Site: brandenburg
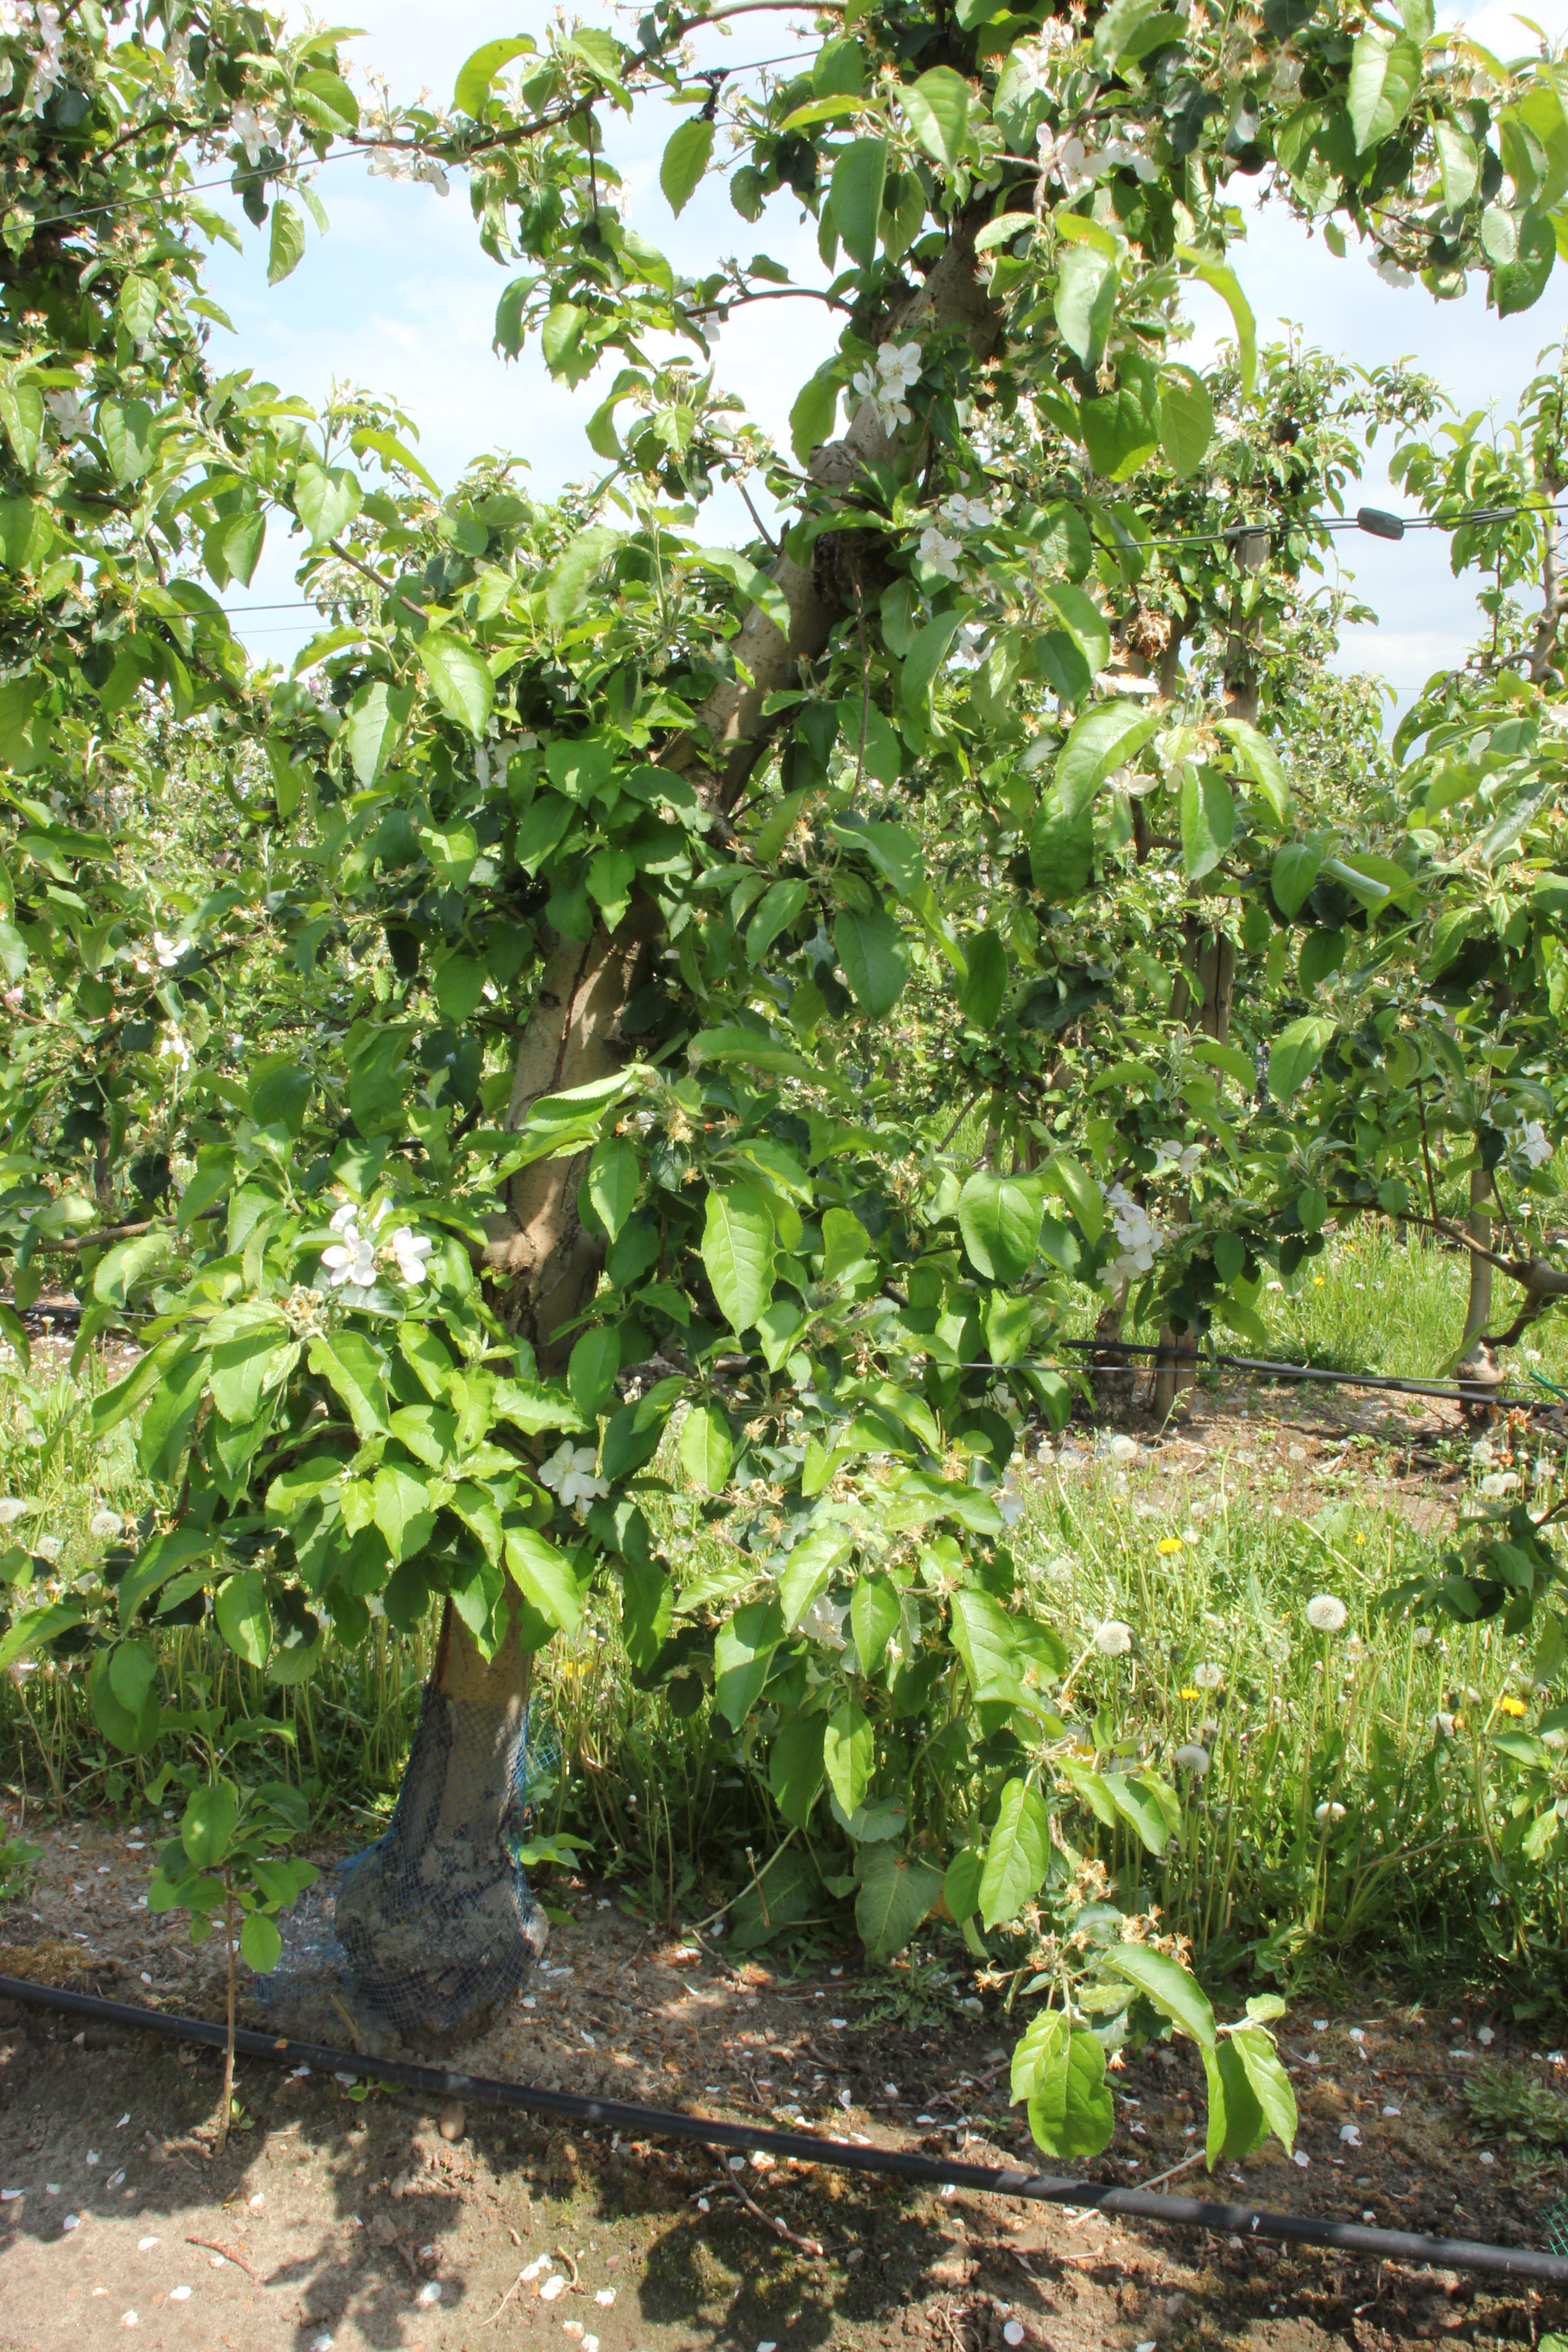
Growth stage (BBCH 67): Flowering